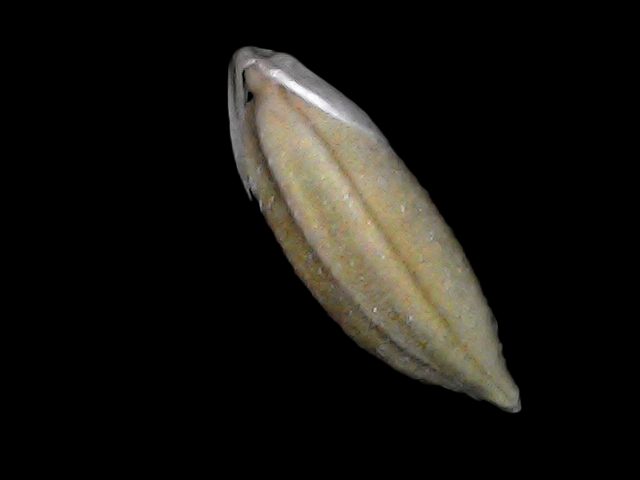
Rice variety: Bd34